Ways That Are Dark

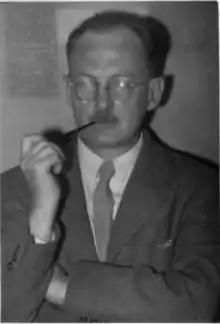
Owen Lattimore denounced the book as "a general indictment of a whole race"

E. Francis Brown, writing for "Current History", approved of the book's comprehensive and frank discussion of conditions within China. Though the book takes a strongly negative stance towards China, Brown argued that "this very unfriendliness makes the book a welcome antidote to much that has been written in recent years and some of its conclusions might be well pondered by those who shape America's Far Eastern Policy."